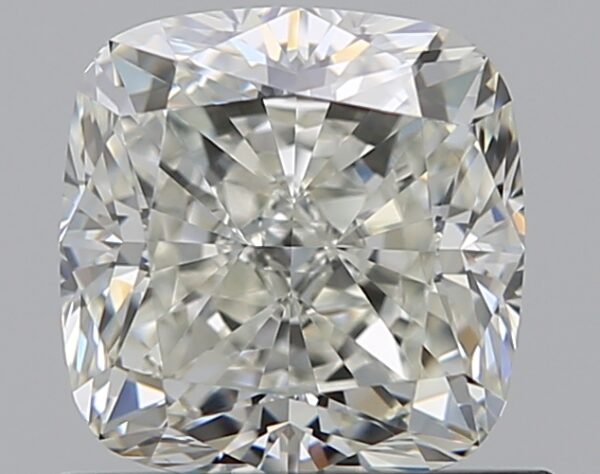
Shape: cushion
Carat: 1.01
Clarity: VS1
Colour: J
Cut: EX
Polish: EX
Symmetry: EX
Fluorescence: N
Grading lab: GIA
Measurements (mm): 5.62 x 5.48 x 3.81